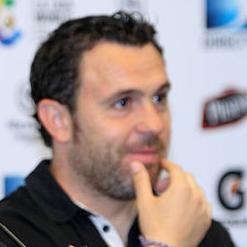
Age: 26